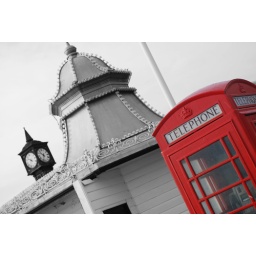
Telephone and clock on Brighton pier, telephone box being focal point. manipulated in PS, B/W the selective colouring on phone box